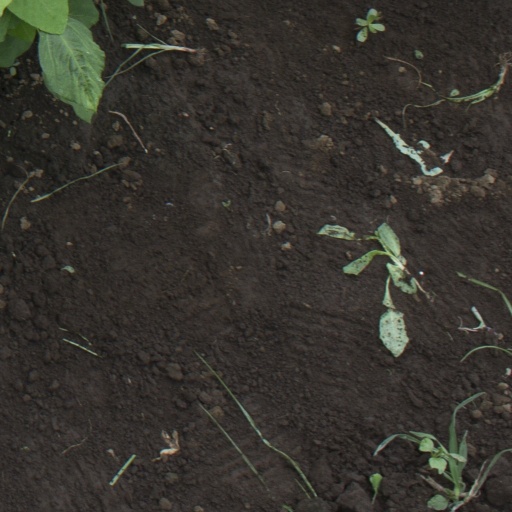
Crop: soybean